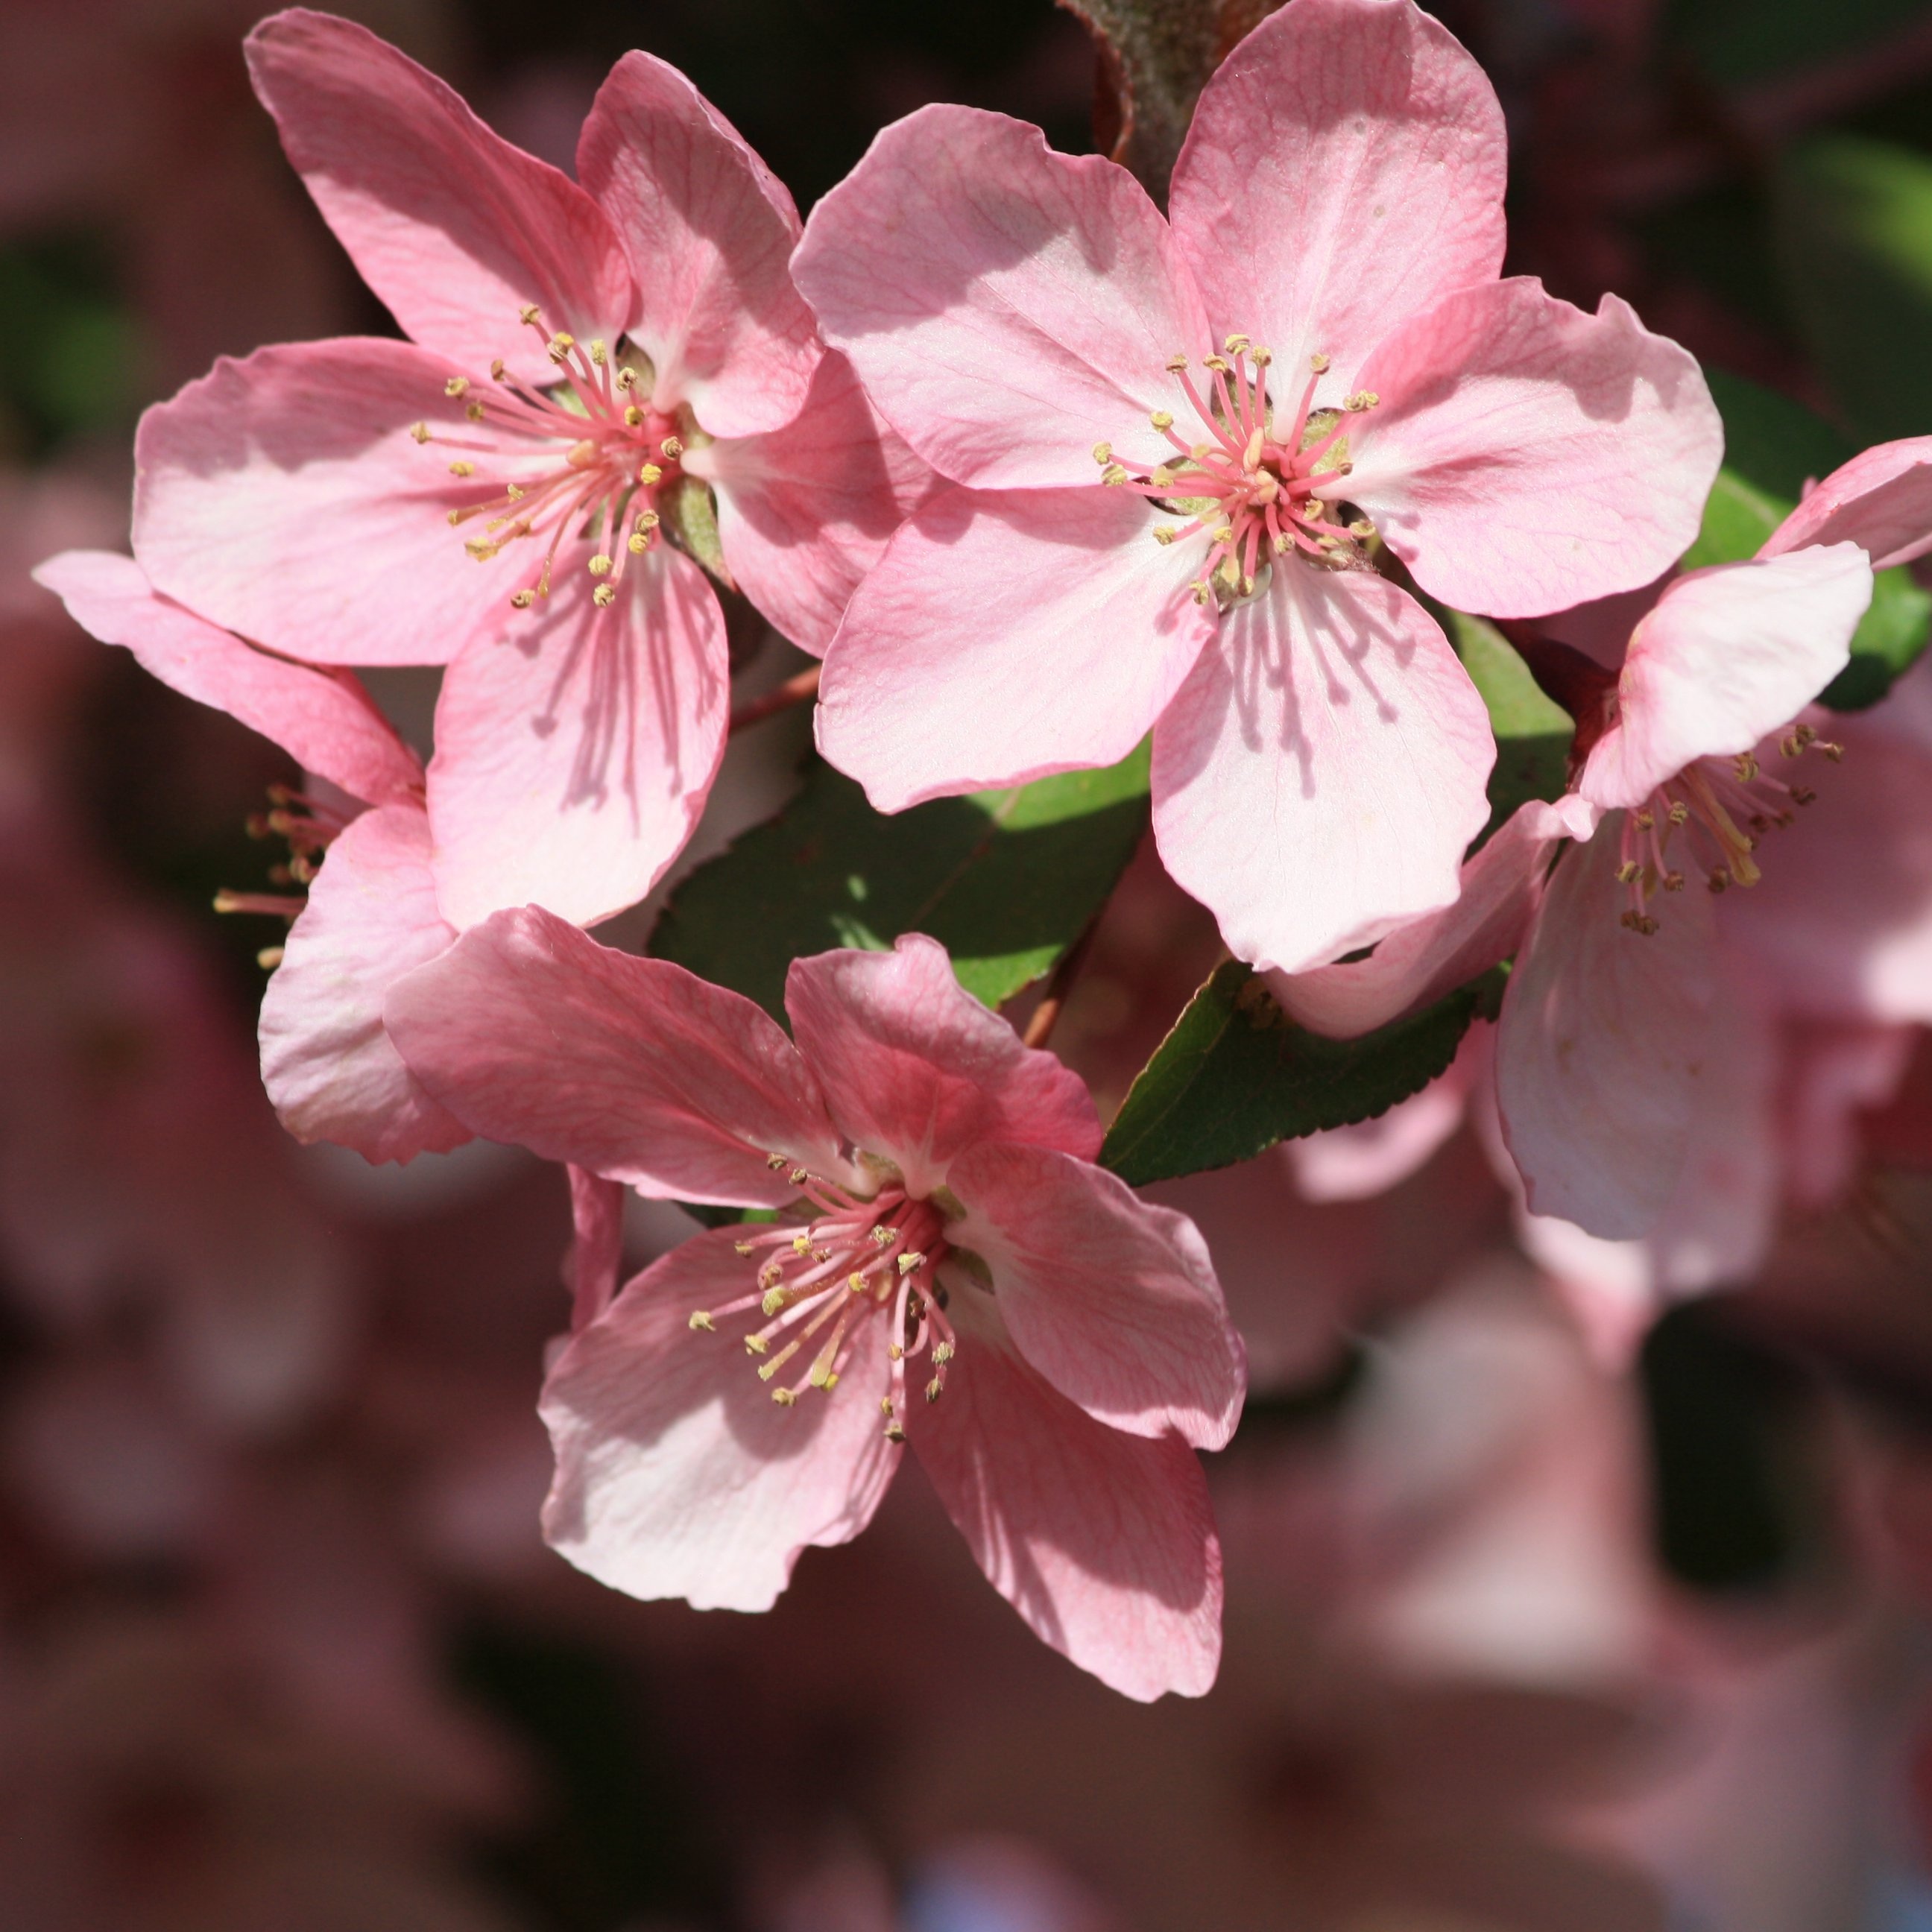
landscape, tree, nature, blossom, plant, flower, petal, bloom, spring, macro, pink, cherry blossom, close up, background, fruit tree, wallpaper, flowering, prunus, blossomed, pink flowers, flowering plant, cherry blossoms, flowering branch